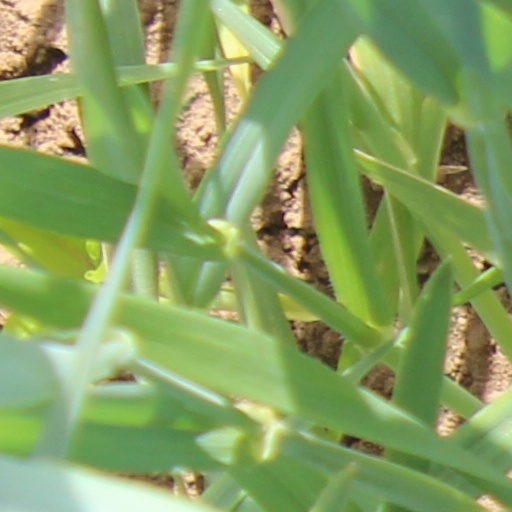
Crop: wheat